2003 AFL Grand Final

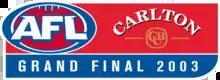
The Melbourne Cricket Ground, where the 2003 AFL Grand Final took place.

The 2003 AFL Grand final was an Australian rules football game contested between the Brisbane Lions and the Collingwood Football Club, held at the Melbourne Cricket Ground in Melbourne on 27 September 2003. It was the 107th annual grand final of the Australian Football League (formerly the Victorian Football League), staged to determine the premiers for the 2003 AFL season. The match, attended by 79,451 spectators, was won by Brisbane by a margin of 50 points, marking the club's third premiership victory, all won consecutively from 2001 to 2003.